Uranium trioxide

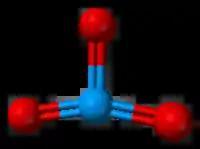
The calculated geometry of molecular uranium trioxide has C symmetry.

Calculations predict that the point group of molecular UO is "C", with an axial bond length of 1.75 Å, an equatorial bond length of 1.83 Å and an angle of 161° between the axial oxygens. The more symmetrical "D" species is a saddle point, 49 kJ/mol above the "C" minimum. The authors invoke a second-order Jahn–Teller effect as explanation.